Metal Marines

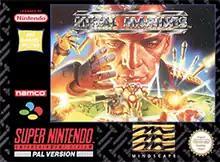
European cover art

Metal Marines is a real-time strategy video game developed by Namco for the Super Nintendo Entertainment System. It was ported to Microsoft Windows PCs by Mindscape. It was later released in Japan under the title of Militia. The Super NES version was re-released on the Virtual Console in Japan on July 10, 2007, for the Wii and on March 4, 2015, for the Wii U, and in North America on October 15, 2007, for the Wii.